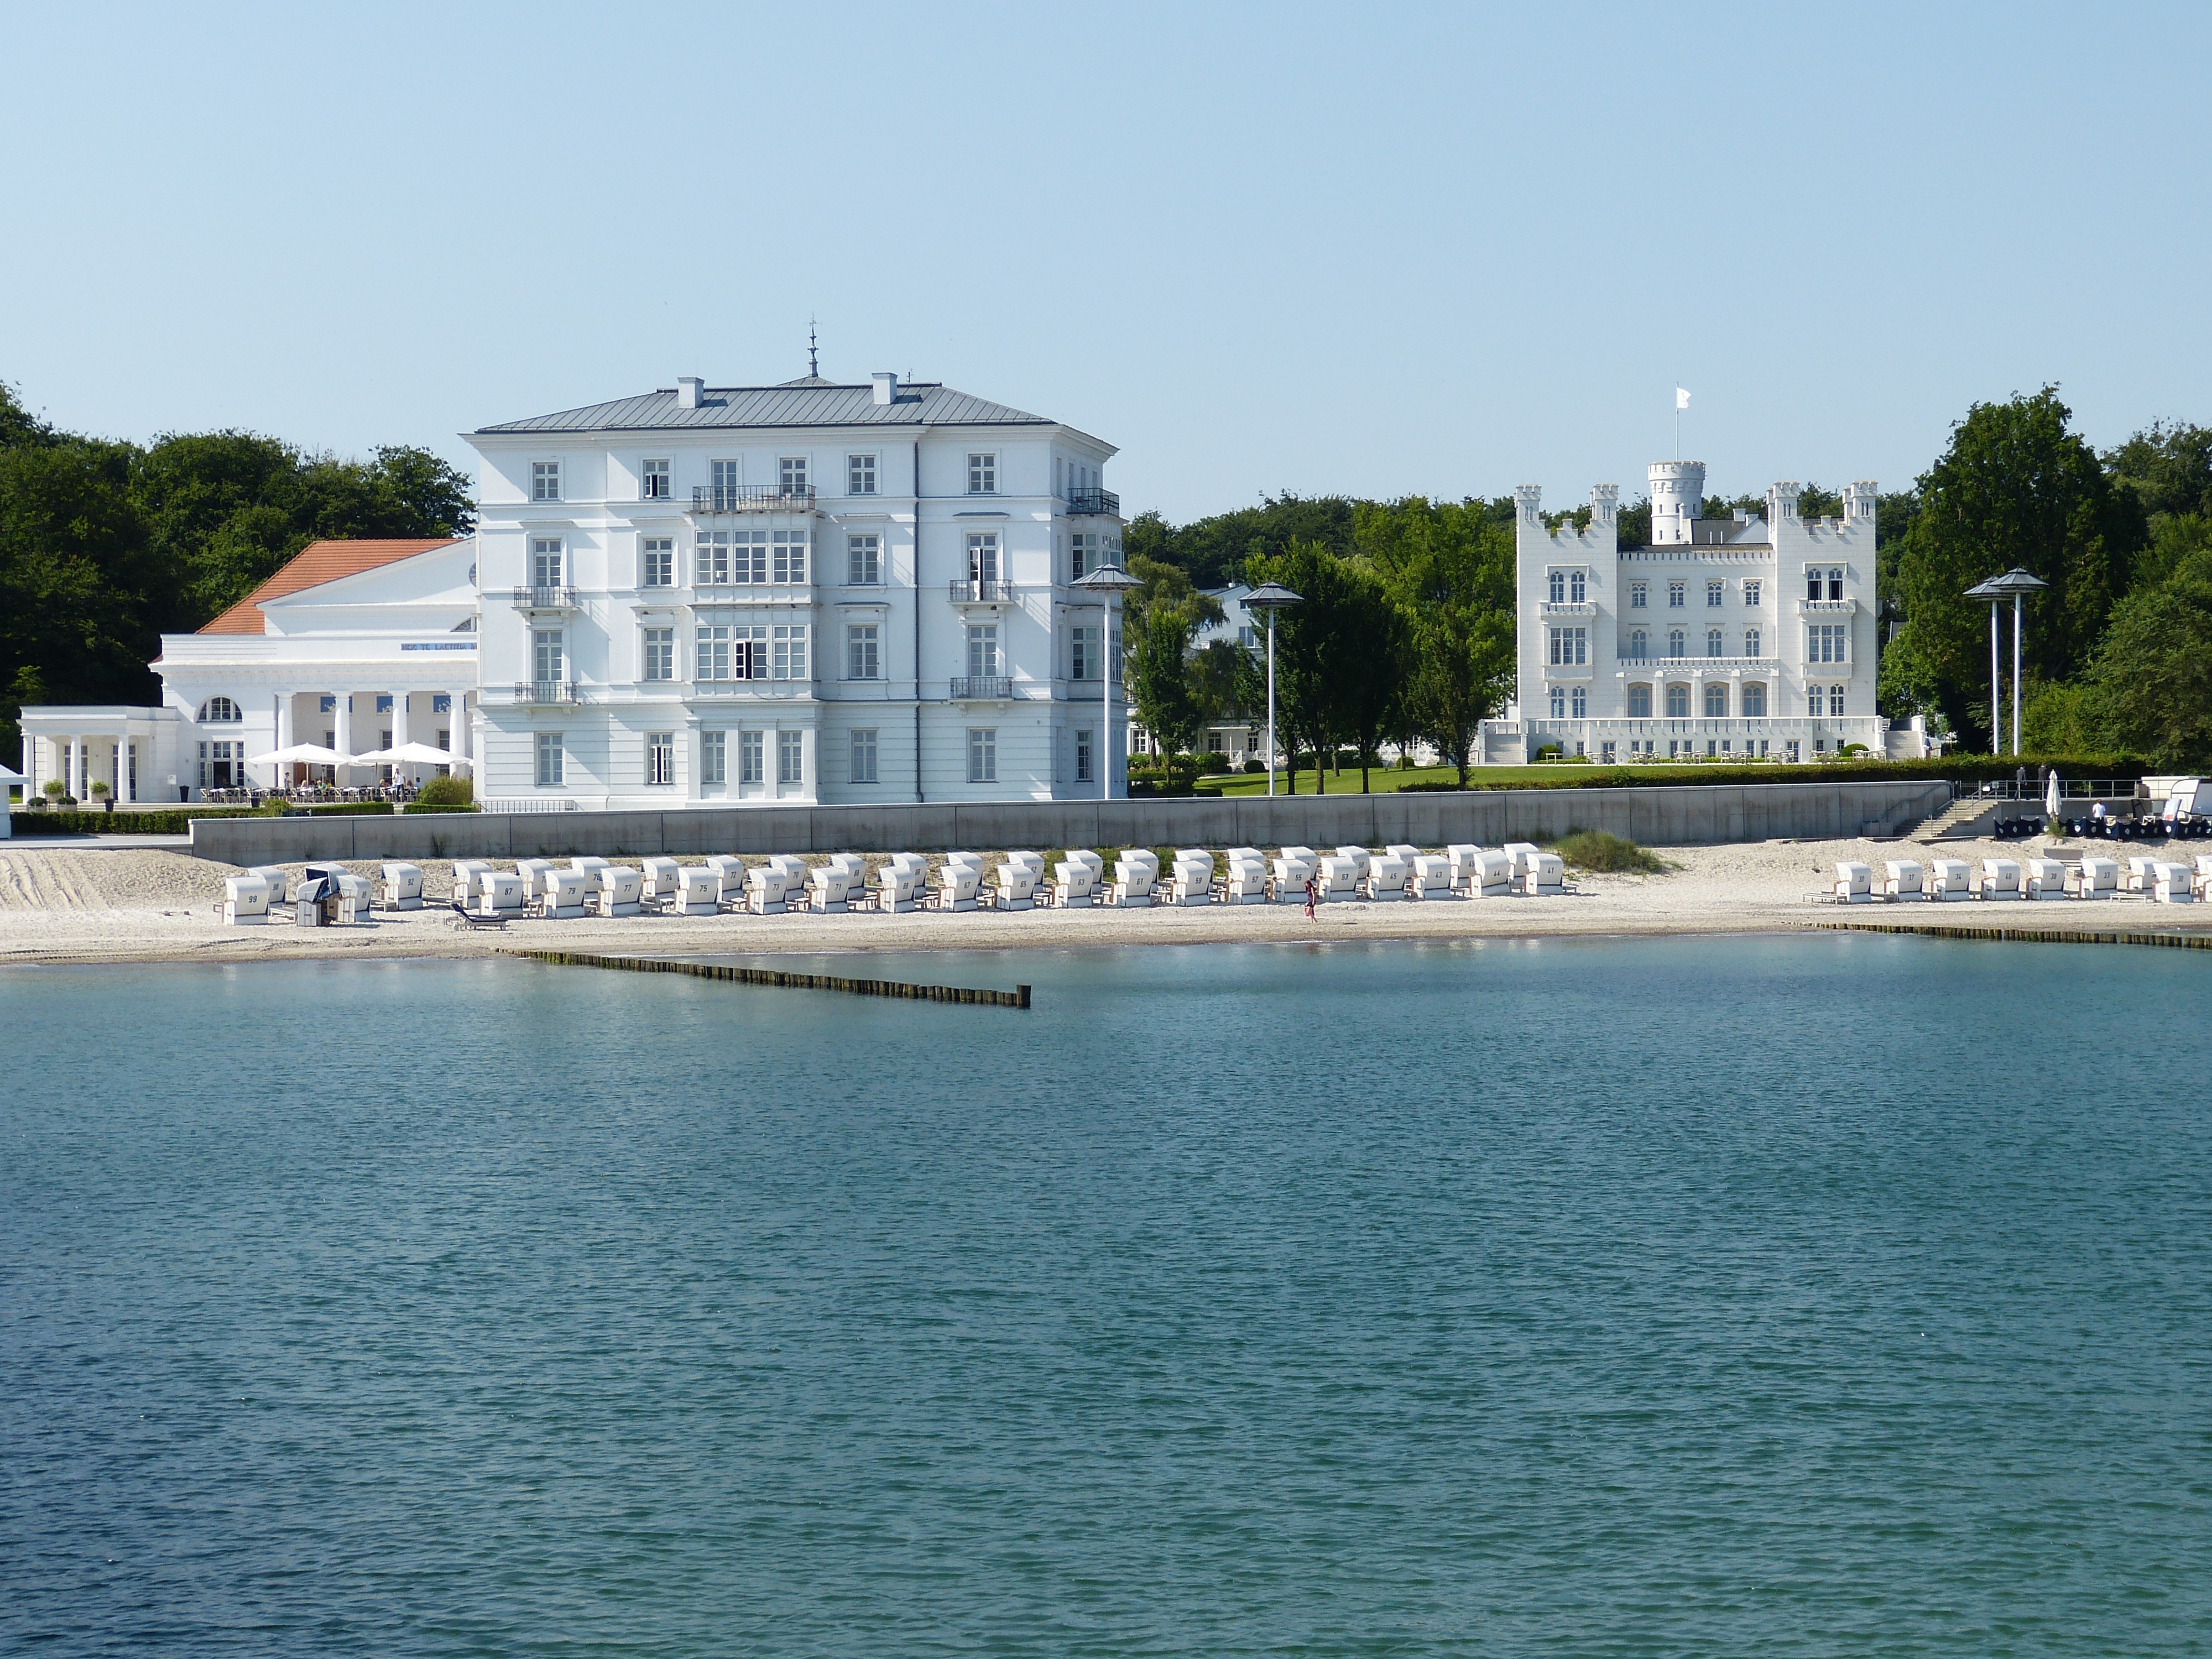
sea, coast, architecture, palace, river, summer, holiday, landmark, tourism, waterway, relaxation, hotel, holidays, estate, rostock, baltic sea, beach chair, heiligendamm